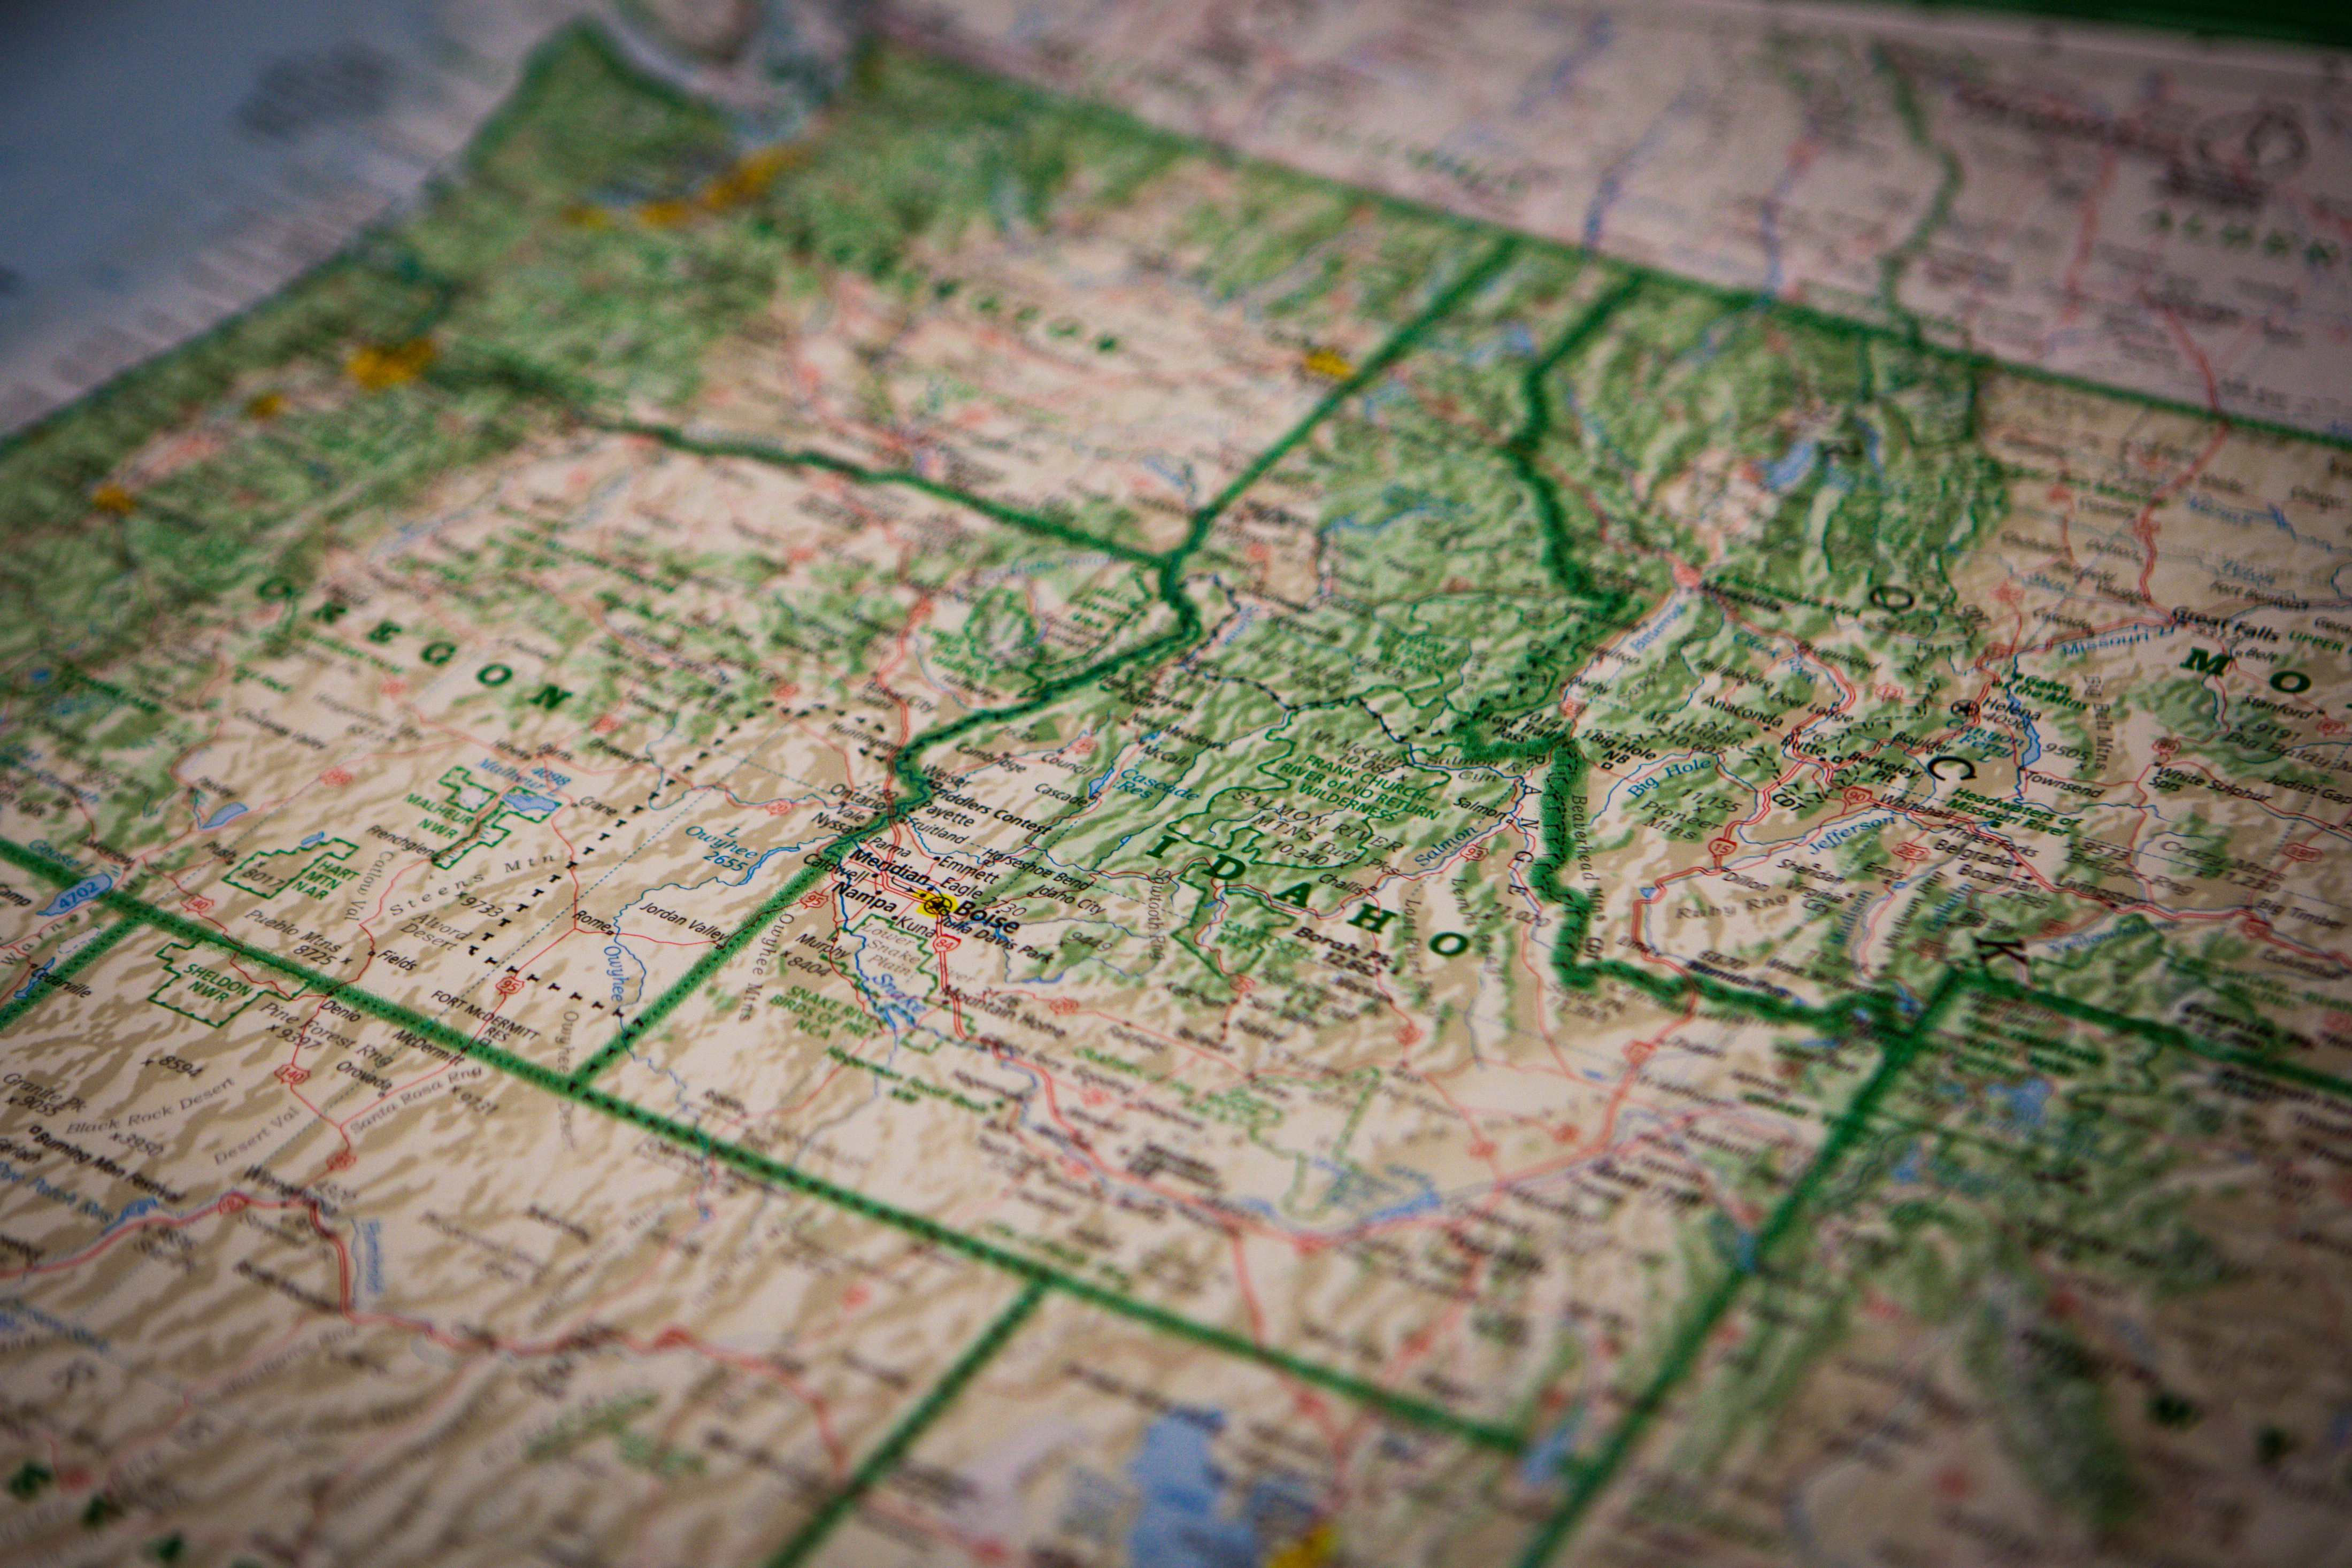
leaf, travel, pattern, green, soil, map, art, drawing, navigation, shape, idaho, guide, topography